Guano

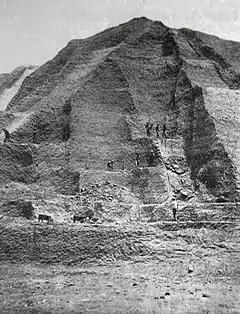
Chinese labourers stand on a partially extracted guano deposit in the Chincha Islands in 1865

Mining seabird guano from Peruvian islands has remained largely the same since the industry began, relying on manual labour. First, picks, brooms, and shovels are used to loosen the guano. The use of excavation machinery is not only impractical due to the terrain but also prohibited because it would frighten the seabirds. The guano is then placed in sacks and carried to sieves, where impurities are removed.